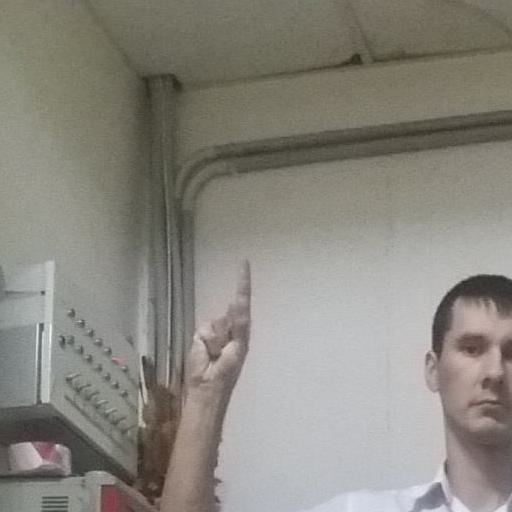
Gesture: one